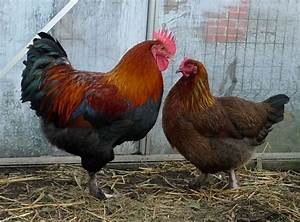
Label: gallina